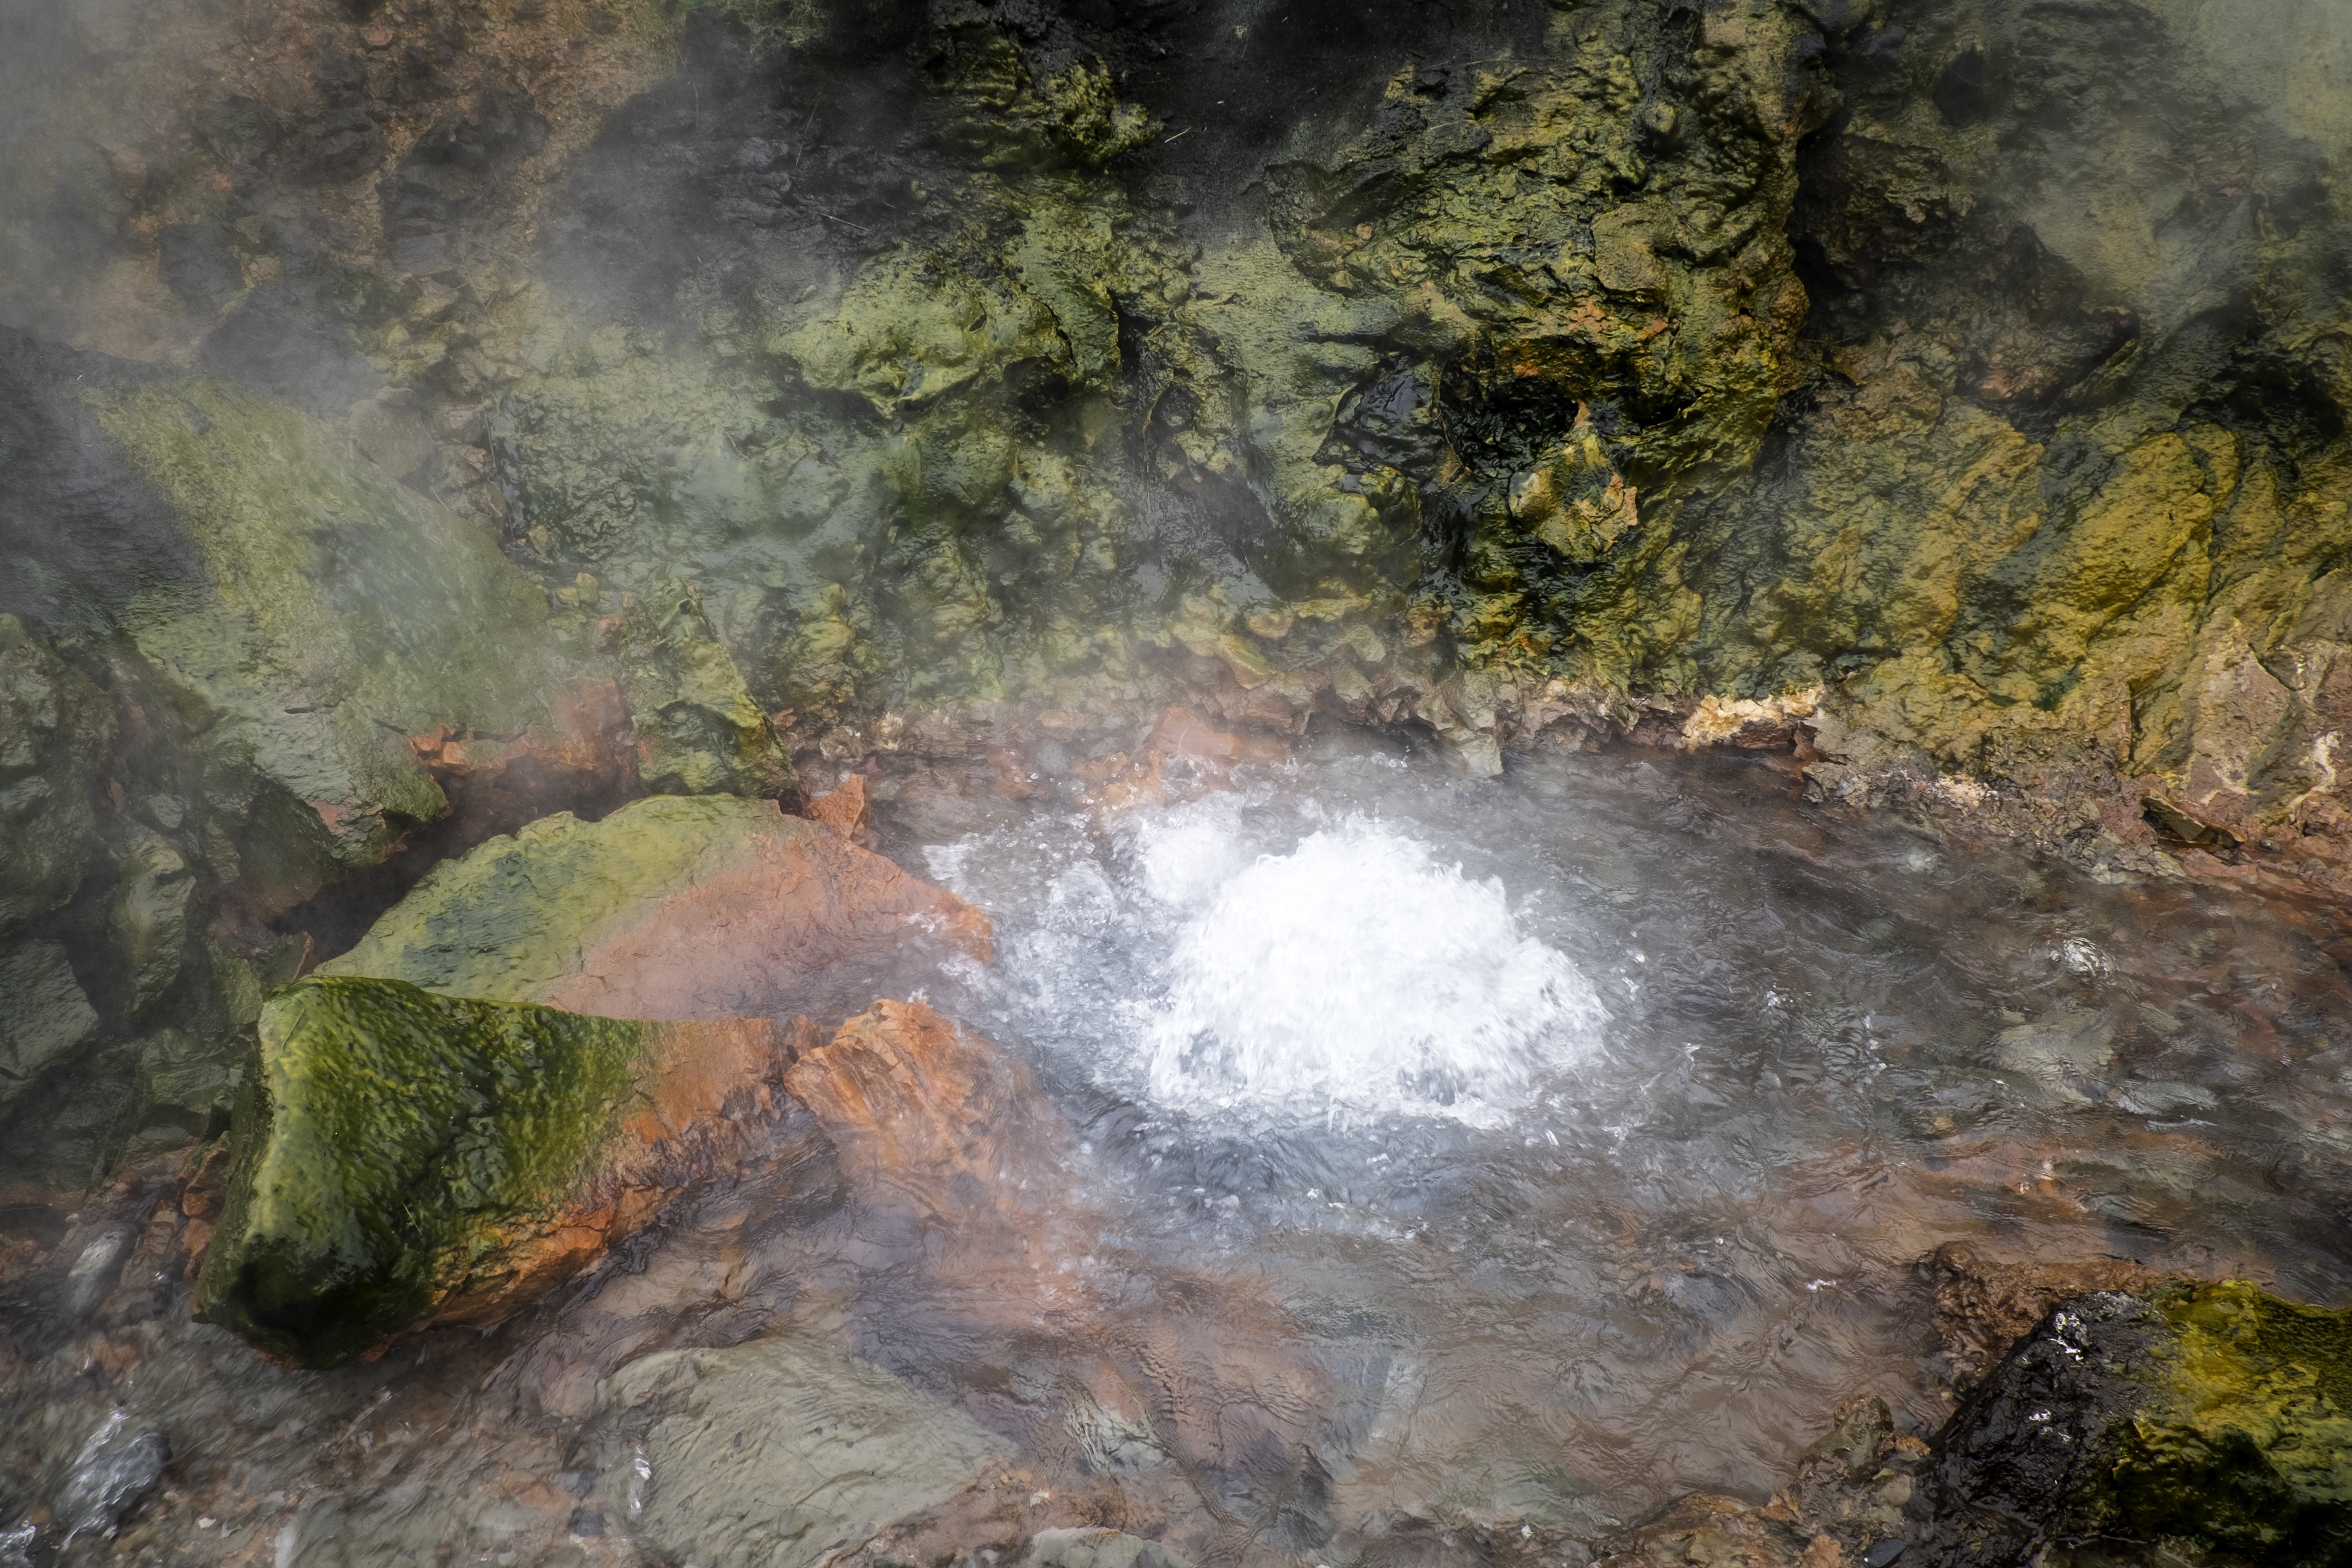
rock, sunlight, texture, leaf, travel, fujifilm, autumn, iceland, painting, is, fuji, fujixt1, fujix